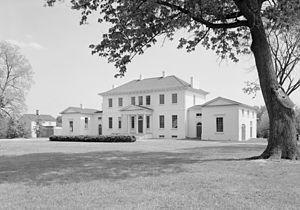
Maison Riversdale, Comté de Prince Georges, Maryland, Etats-Unis